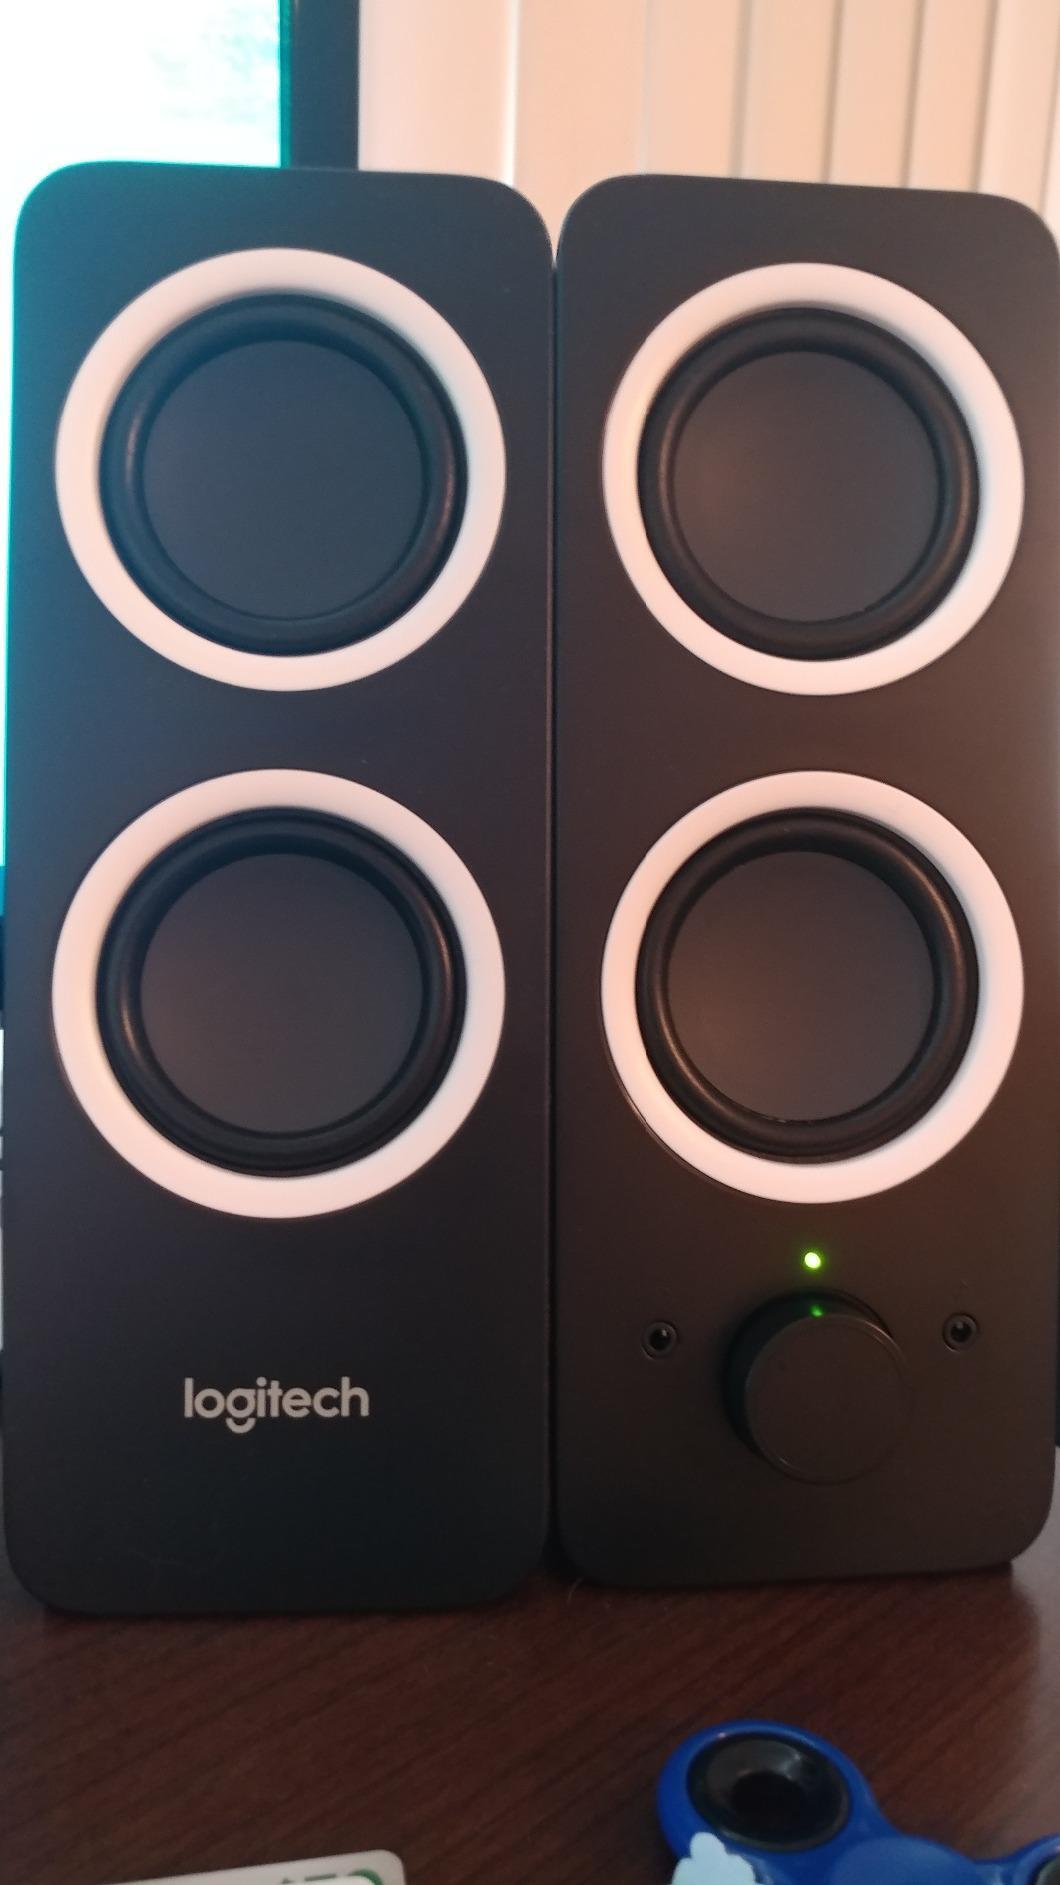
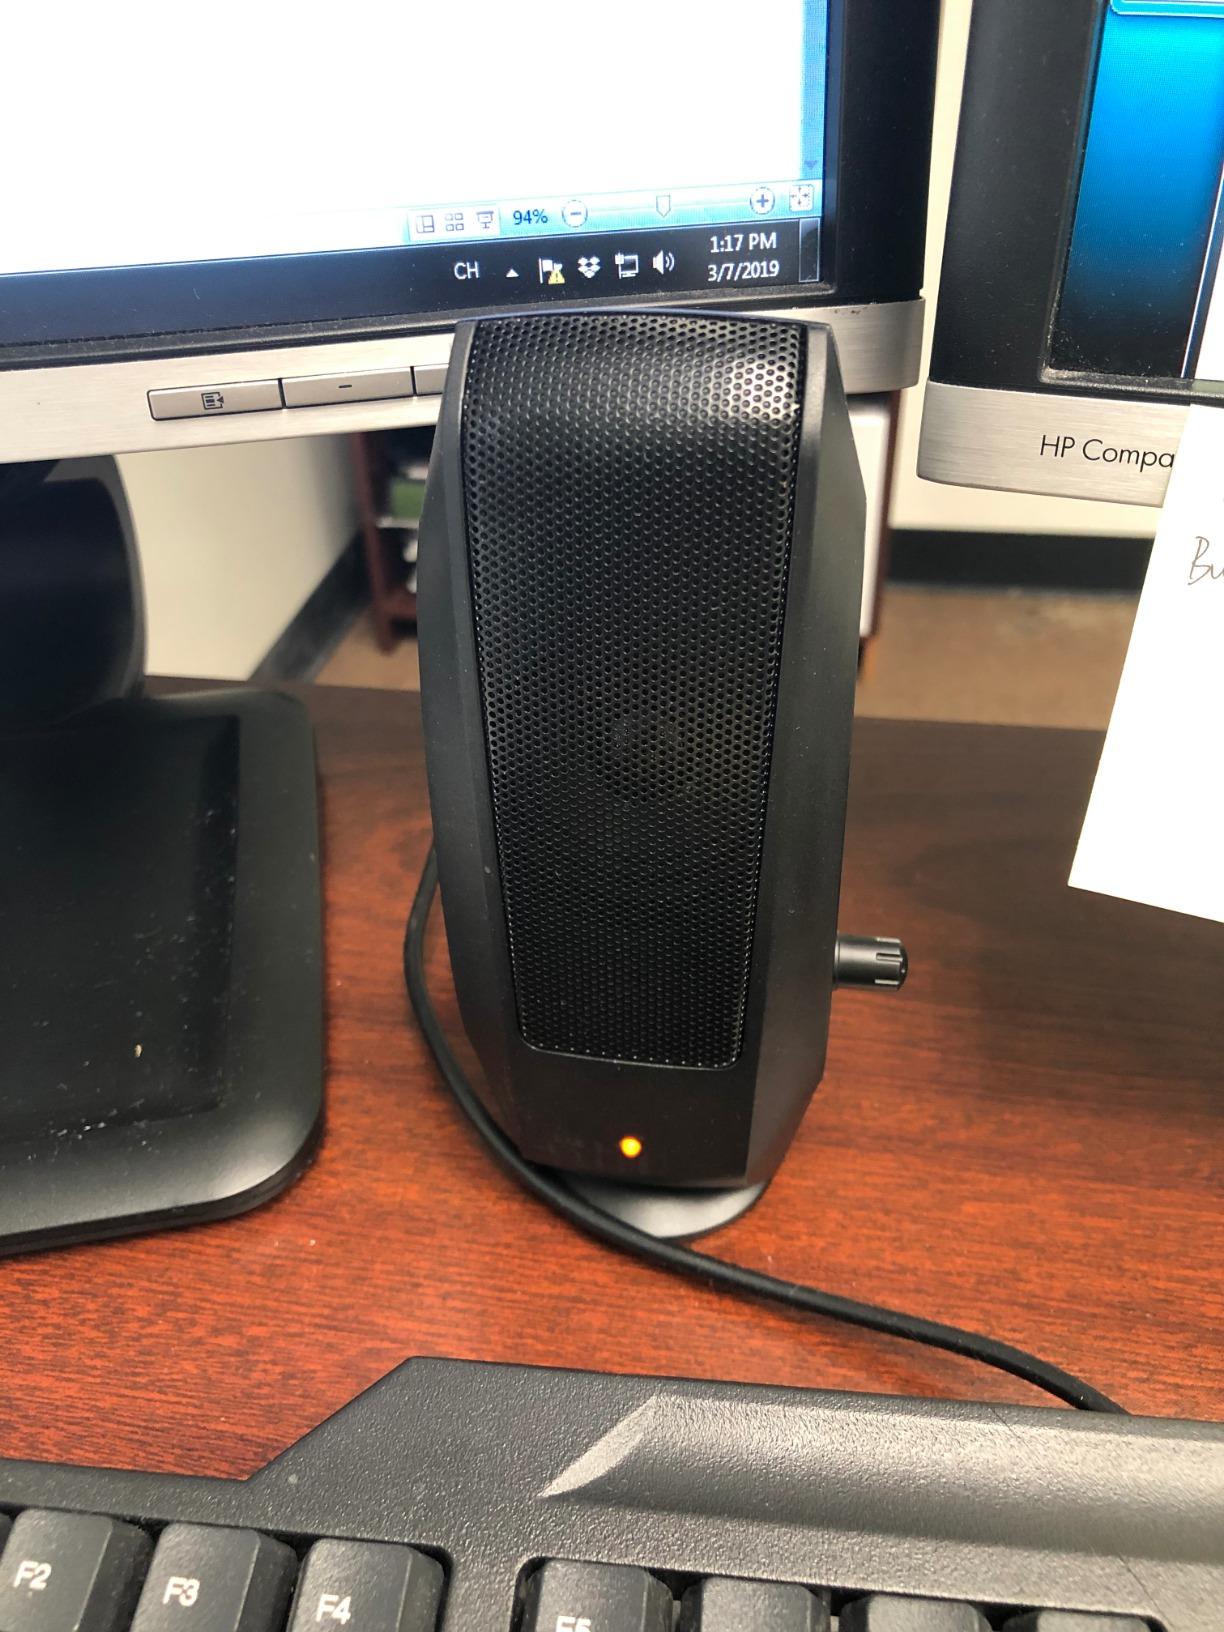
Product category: speaker
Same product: no